Khond people

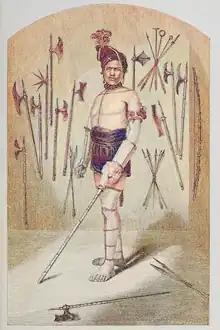
Kandha (Khond) Chief with weapons from 1864

The Khonds maintained a formidable reputation that involved multiple revolts. From 1753 to 1856 in the century long Ghumsar uprising the Khonds rebelled against the rule of the East India Company and carried out sustained guerrilla warfare as well as pitched combat against the British.